Big Texan Steak Ranch

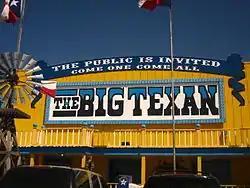
Close-up of entrance to Big Texan Steak Ranch

The adjacent motel has 54 rooms and 28 stalls for horses. Beth Duke, who has worked to help revitalize Amarillo's business district, described the restaurant as "an international icon because it captures the spirit of Texas. It’s big — big promotions, big events, big steaks, and the kind of cowboy heritage that people want to see when they come to Texas."